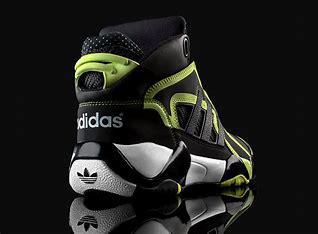
Brand: adidas
Model: Streetball Basketball